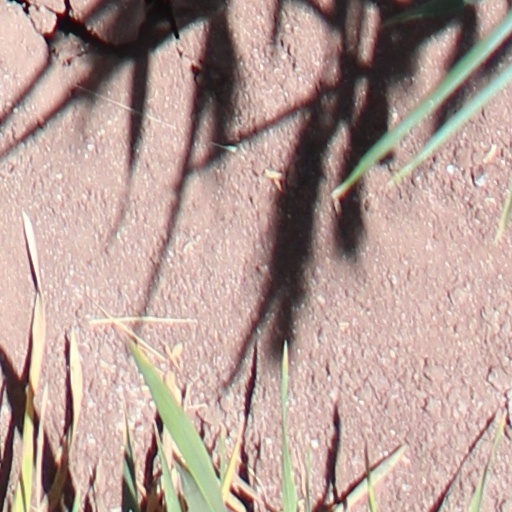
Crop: wheat